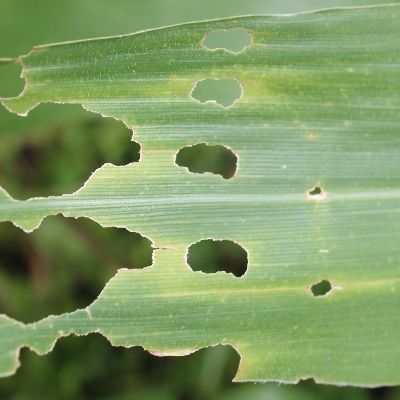
Crop: Maize
Condition: fall armyworm